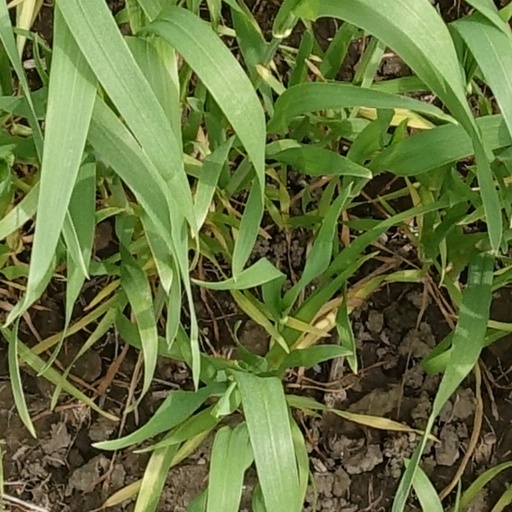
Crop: wheat